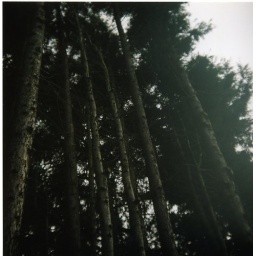
Cluster of pine trees in Arkley. Ilford Sporti with Kodak Portra 160NC